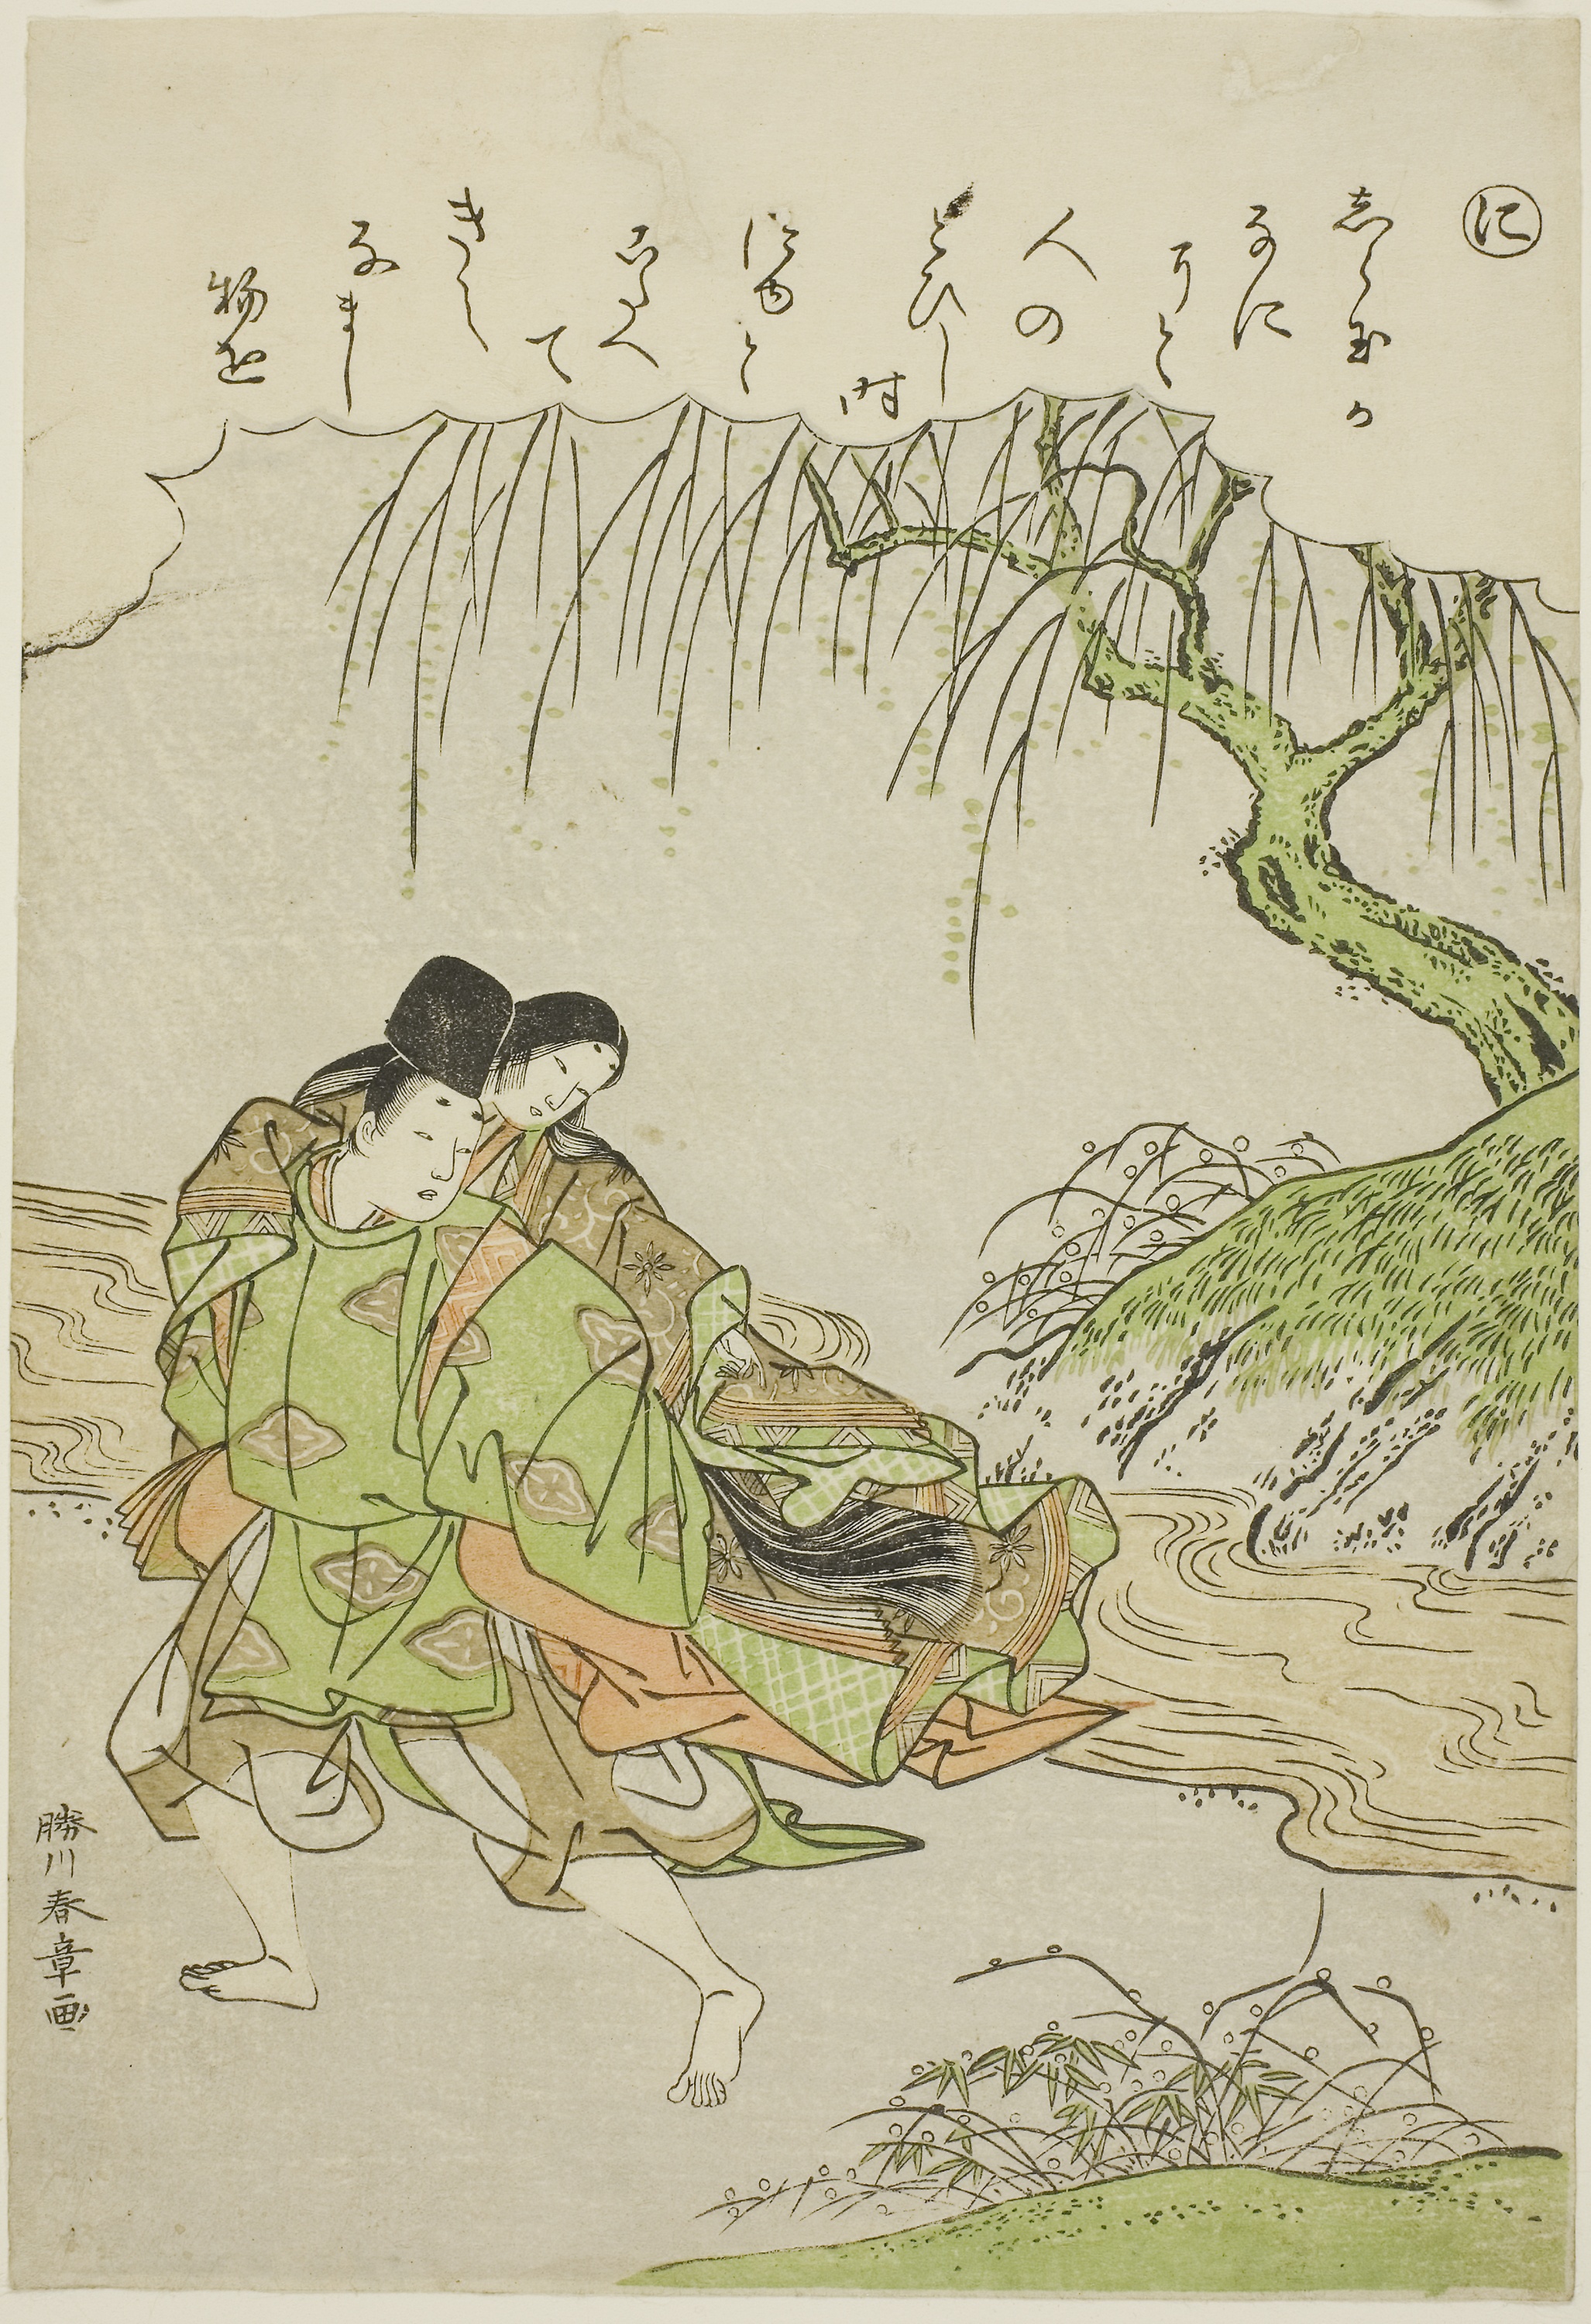
mammal, fauna, vertebrate, text, art, tree, illustration, organism, artwork, drawing, plant, fictional character, amphibian, sketch, printmaking, fiction, map, calligraphy